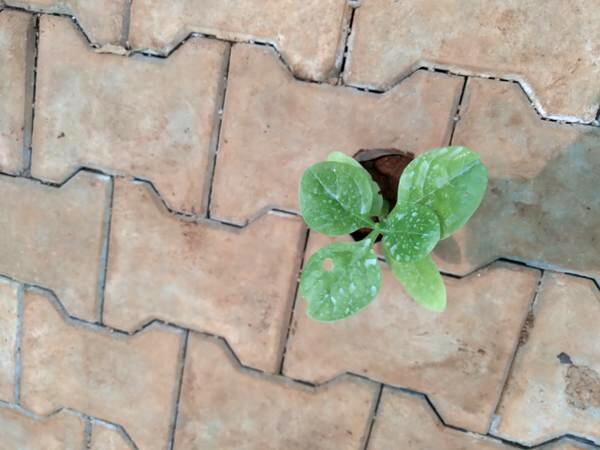
Plant: Basale